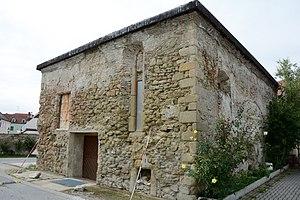
L'ancienne synagogue de Korneubourg se trouve au Propst-Bernhard-Straße 6 de la ville de Korneubourg, en Basse-Autriche. Ses ruines sont protégées au titre de Monument historique depuis 1980.